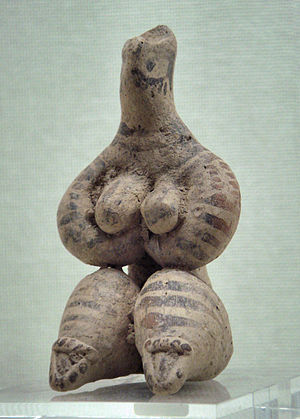
Syriens historie / Forhistorie
Kvindefigur fra ca. 5.000 f.Kr.
Syriens historie omfatter en periode på flere tusinde år. Landet var et tidlig midtpunkt for civilisationsudviklingen og inkluderer nogen af verdens tidligste civilisationer. Navnet Syrien kommer fra assyrerne, som var en af mange civilisationer som periodevis herskede over blandt andet det område, som i dag er Syrien, i oldtiden. Siden blev området erobret af romerne og araberne, hvilket har bidraget til det moderne Syriens etniske og religiøse mangfoldighed, og i middelalderen blev landet udsat for en række invasioner. I fire århundrer herskede Det osmanniske rige over Syrien, men efter osmanernes nederlag i 1. verdenskrig blev Syrien sammen med nutidens Libanon omgjort til et mandatområde under Folkeforbundet, som blev forvaltet af Frankrig. I 1946 fik landet sin uafhængighed fra Frankrig, og det blev påvirket af panarabismen og den arabiske socialisme. Siden 1970 har Syrien været styret af Ba'ath-partiet under al-‘Asad-familiens ledelse, men deres styre er nylig blevet udfordret af oprøret i Syrien i 2011.